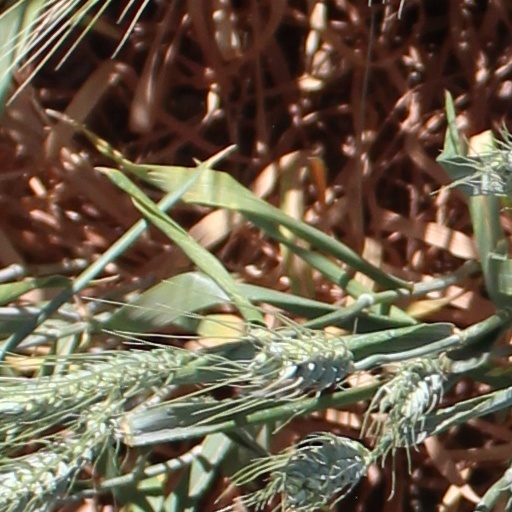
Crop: wheat